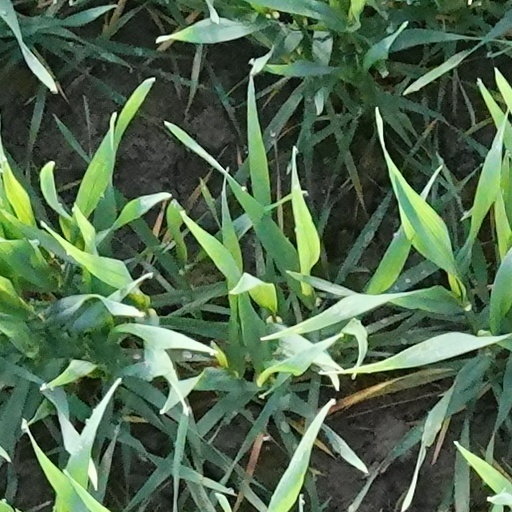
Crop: wheat